Wallowa–Whitman National Forest

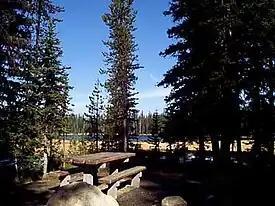
Grande Ronde Lake Campground has eight campsites

The Wallowa–Whitman National Forest is used for hiking, camping, fishing, hunting, and other recreational activities. Anthony Lakes Ski Area is within the forest. The ski area is northwest of Baker City and southwest of La Grande. It has groomed slopes for alpine skiing and snowboarding and trails for cross-country skiing and snowshoeing. The forest also has many miles of trail specifically designated for snowmobile use.